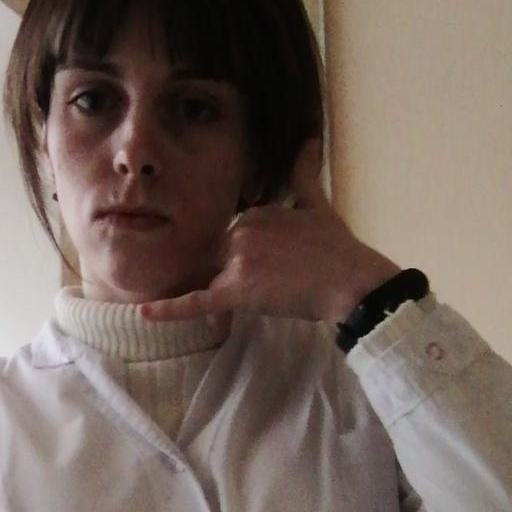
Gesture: call